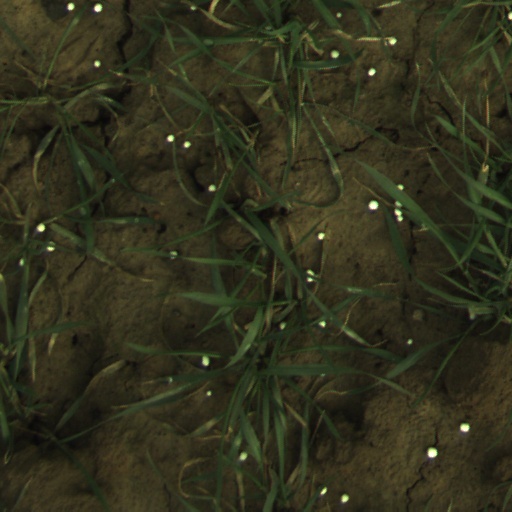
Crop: wheat